Campuzano-Polanco family

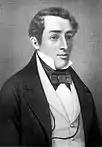
Jose Maria Heredia (1803-1839)

Adrian Campuzano-Polanco was the first criollo from Santo Domingo to be elected as a deputy to the Cortes of Cádiz in 1811 as a Member for America and the Philippines, positions to which he resigned or did not accept. He married Rosa Perez-Caro, granddaughter of the Governor Ignacio Perez Caro. He was the last mayor of Santo Domingo in 1797-1798 before the Era of France of Santo Domingo. He was also rector of the University of Santo Tomas de Aquino in 1795 after obtaining his doctorate in law that same year, asesor of the Army in Cuba and lawyer for the .